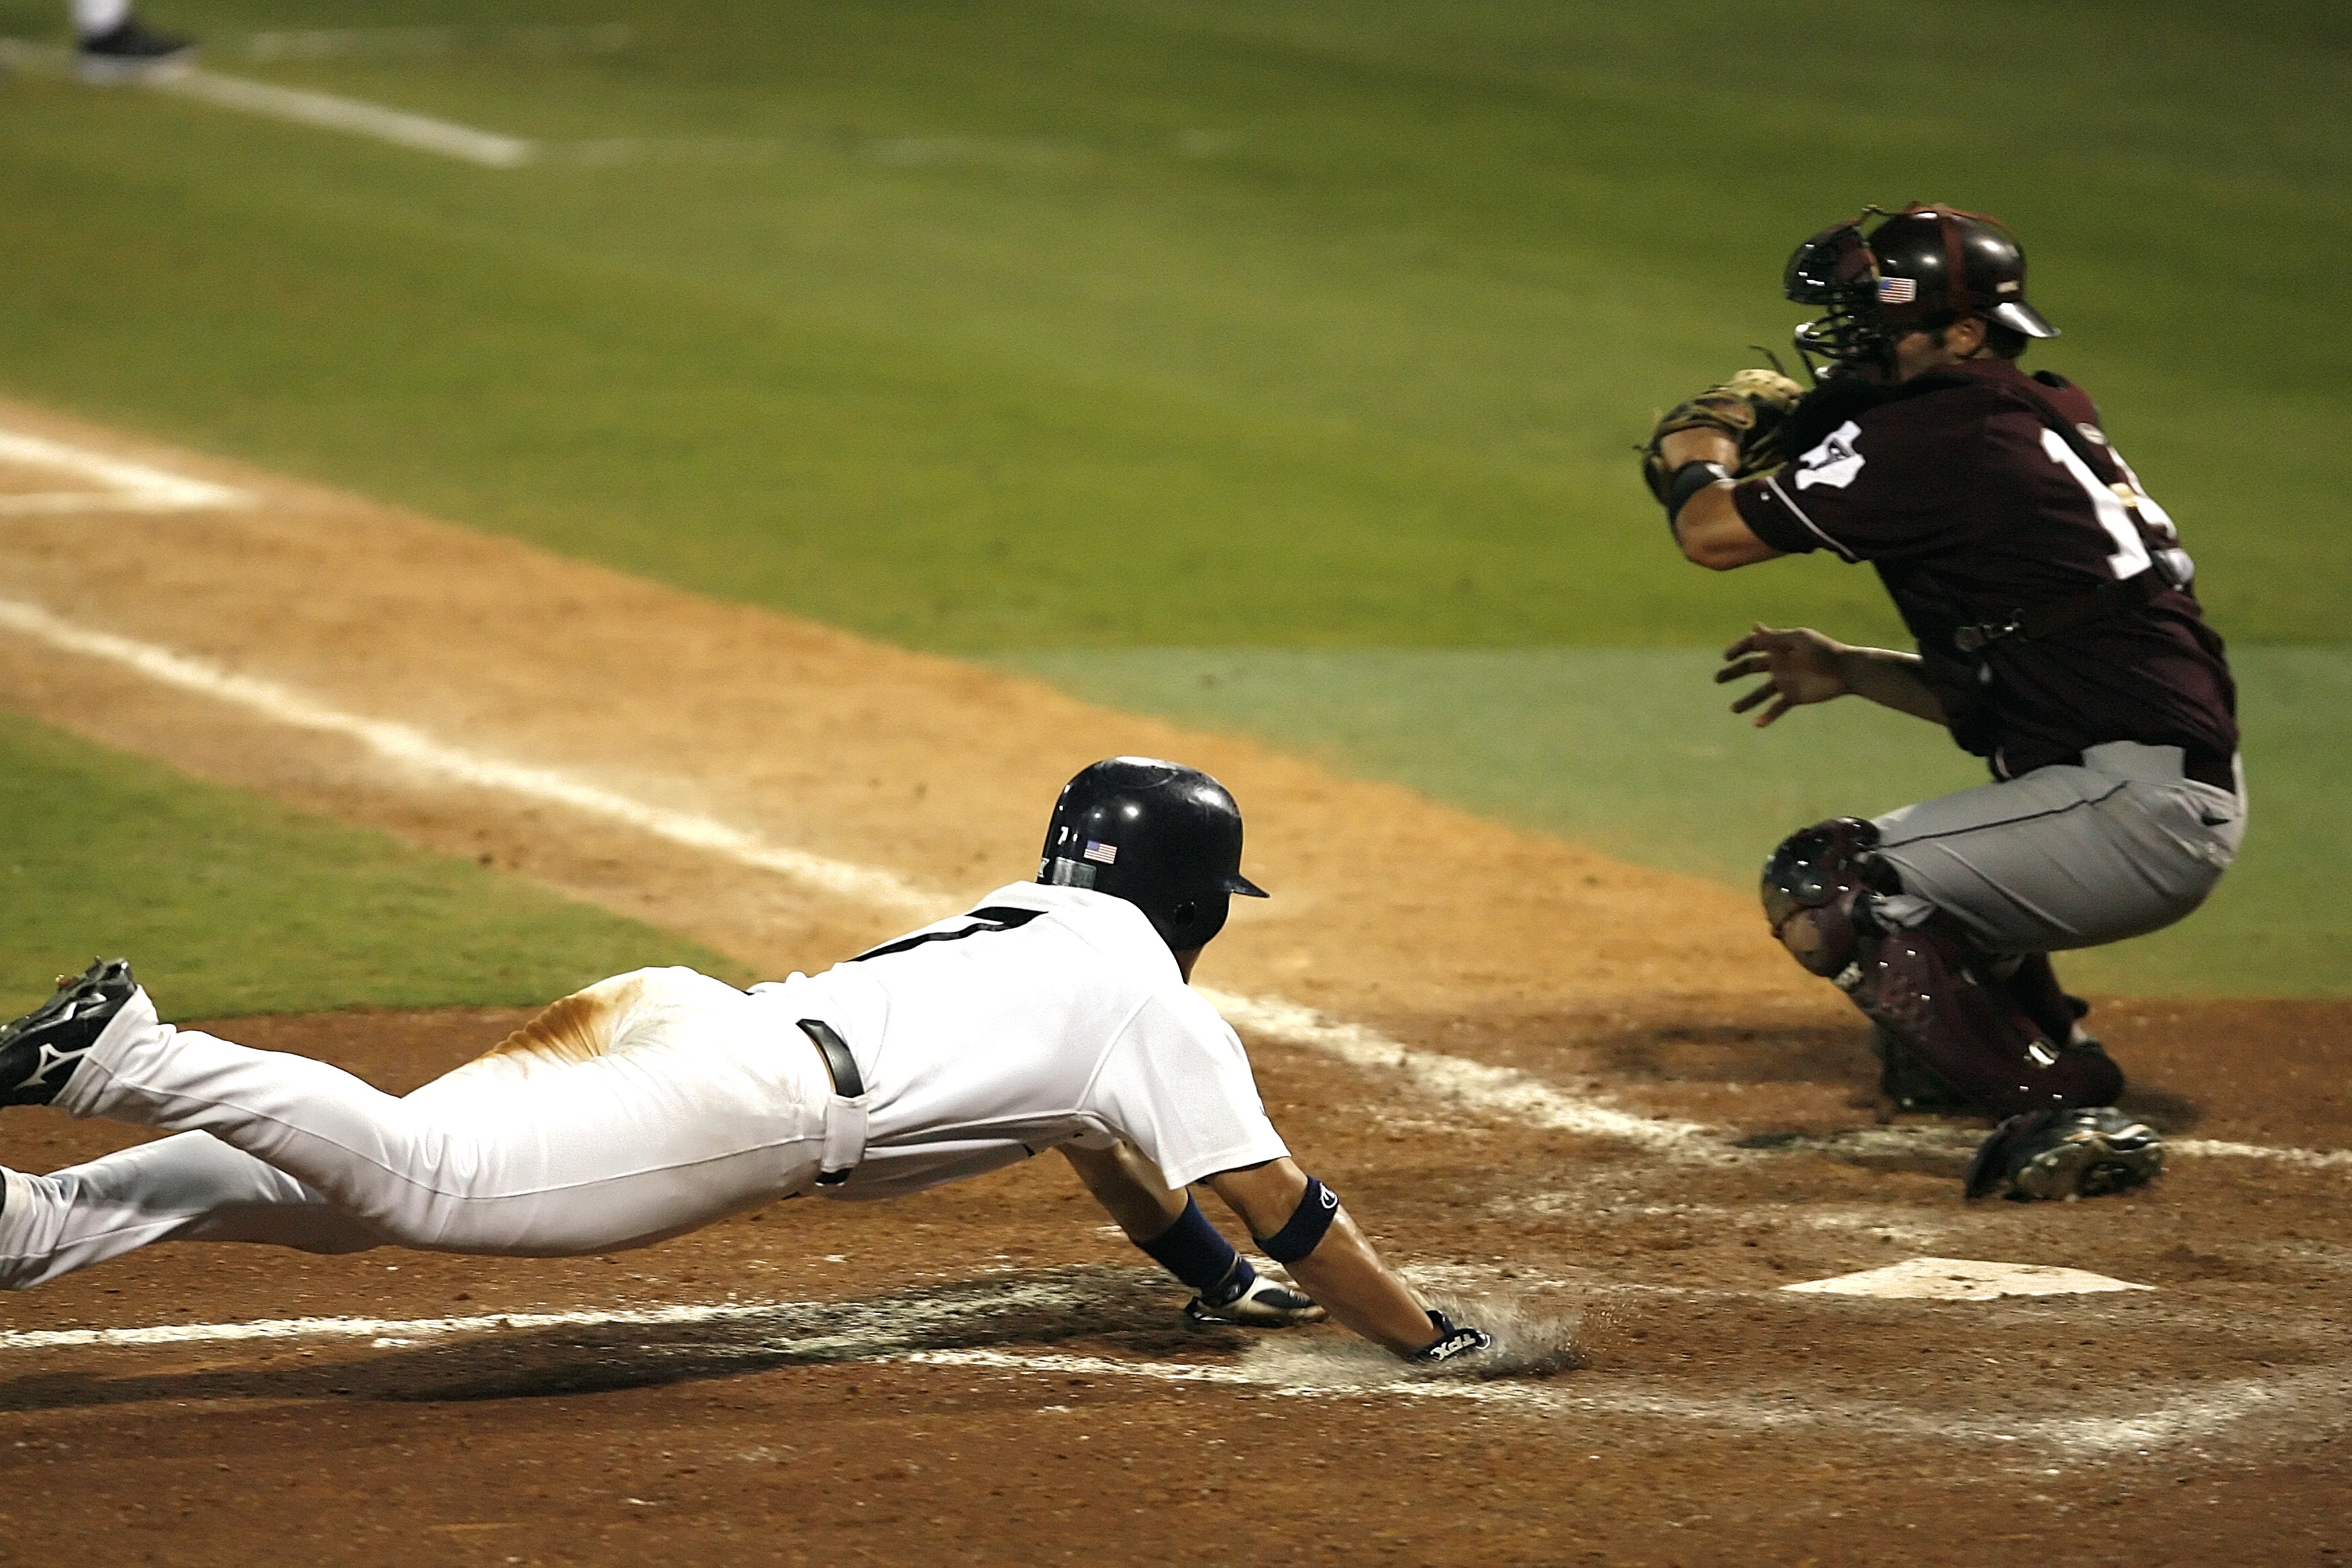
baseball, sport, field, game, play, home, action, runner, player, baseball field, pitch, competition, team, sports, pitcher, horizontal, college, score, baseball player, tackle, catcher, infield, ball game, scoring, team sport, sliding into home, infielder, college baseball, bat and ball games, baseball positions, college softball